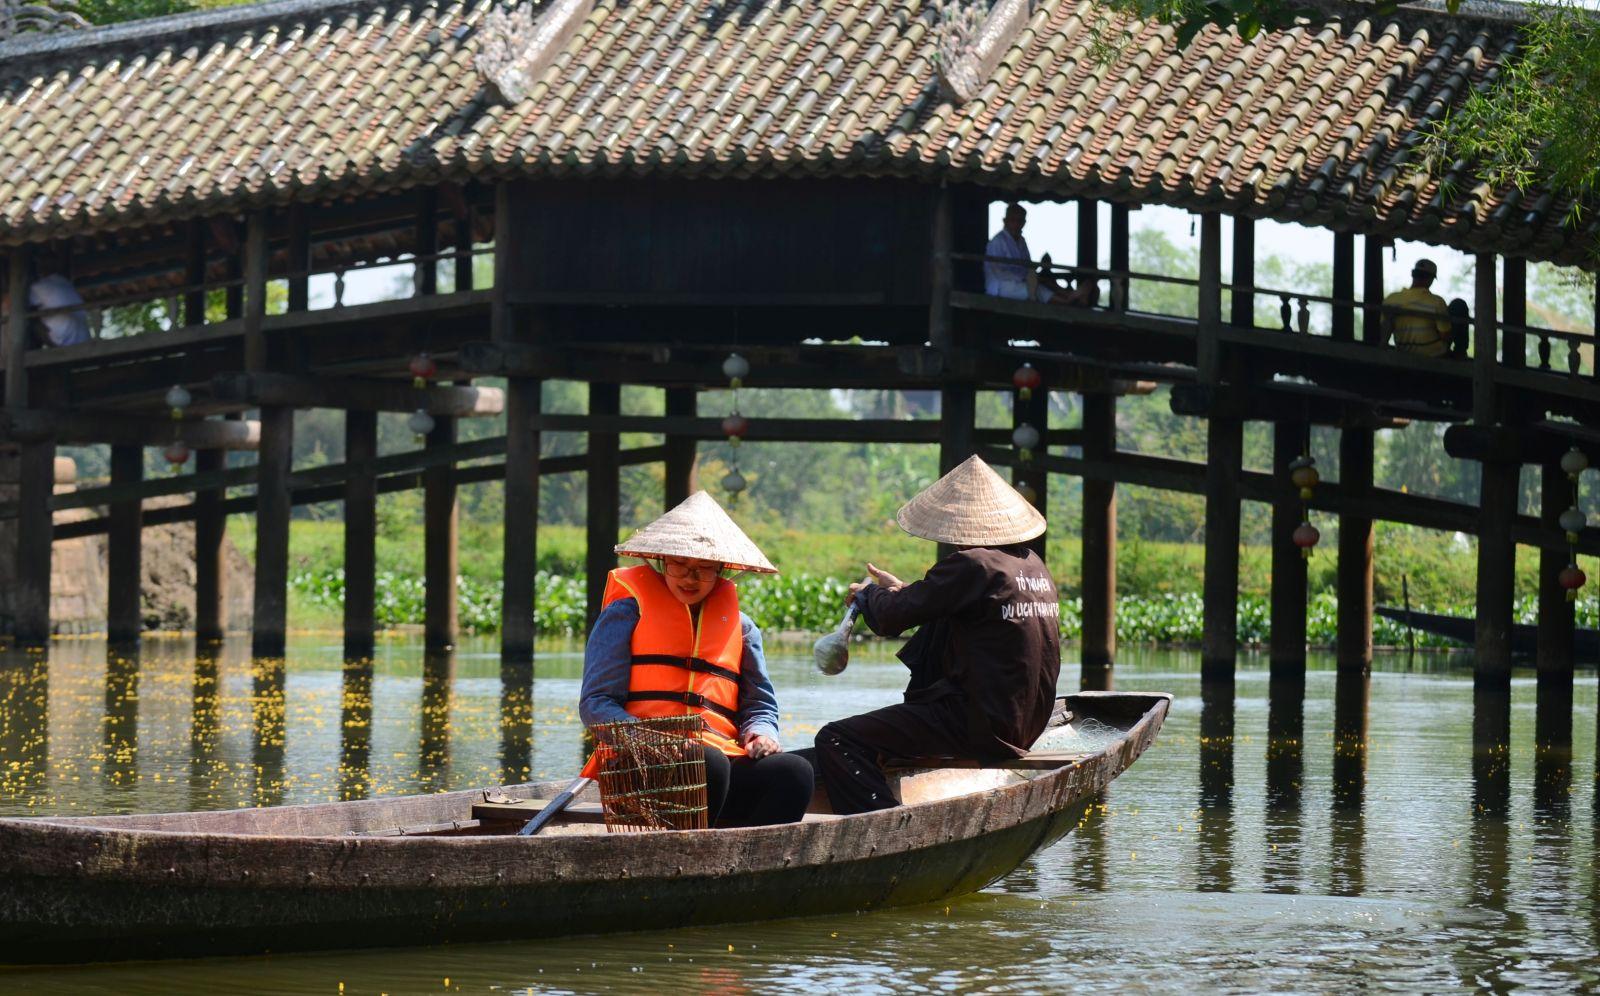
có một cây cầu có mái che xuất hiện trên con sông